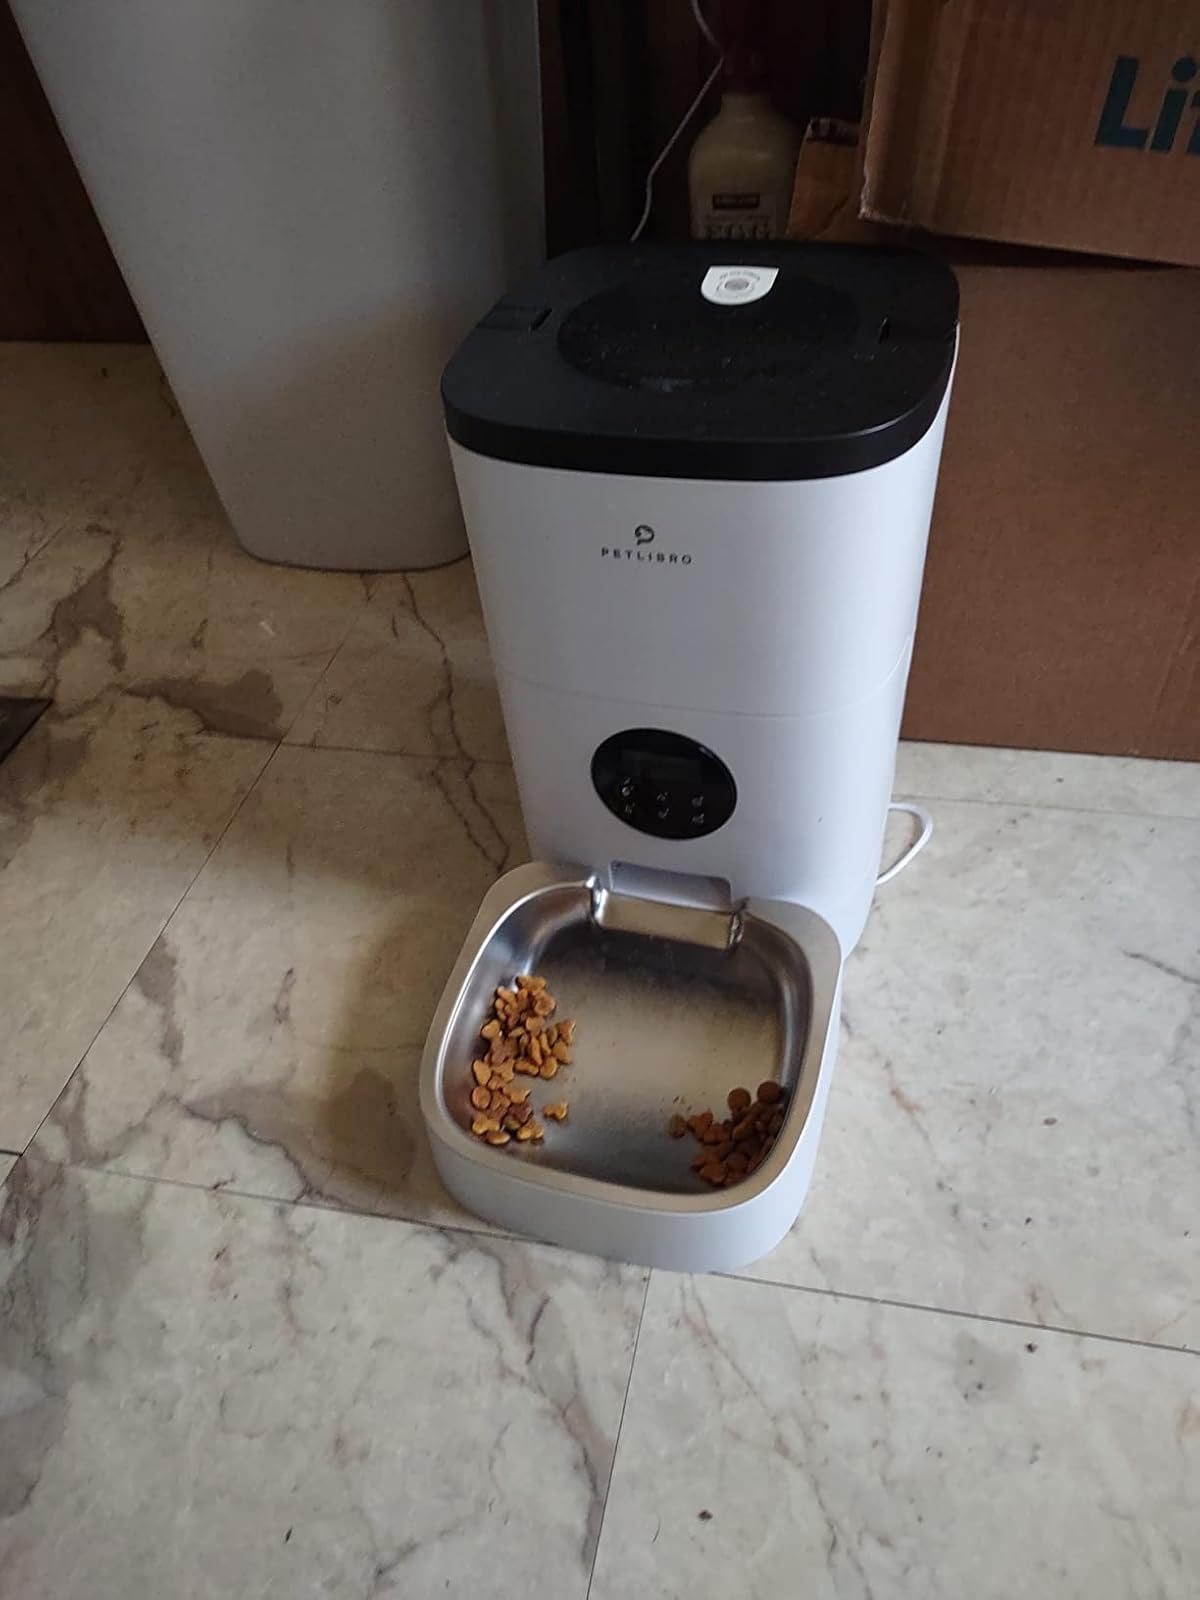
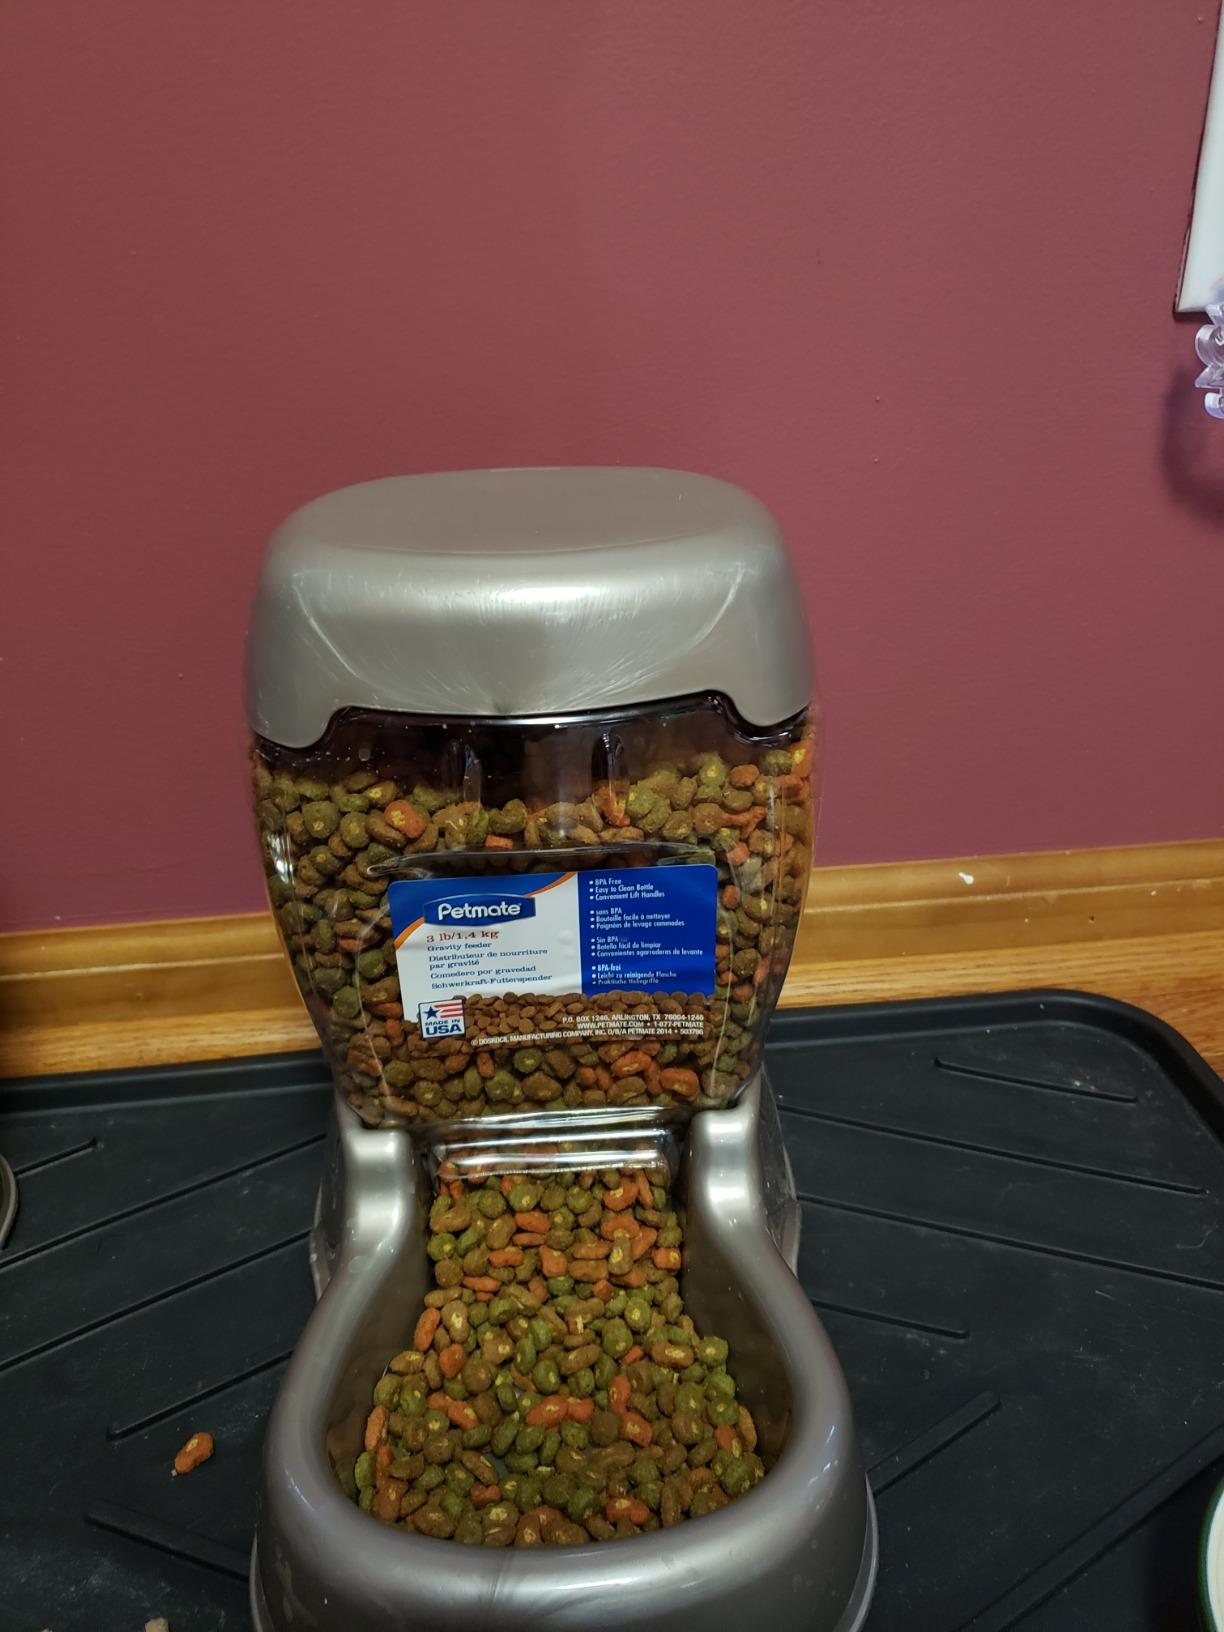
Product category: items_feeder
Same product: no